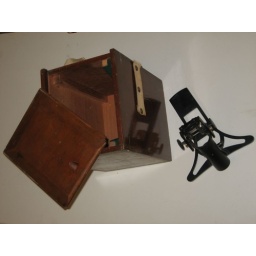
in nice wooden box